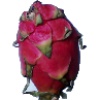
Label: Pitahaya Red 1